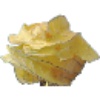
Label: Physalis with Husk 1